Venus In situ Composition Investigations

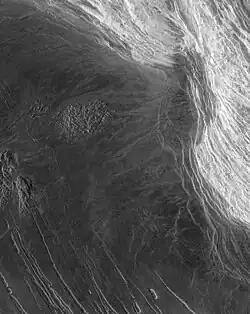
Tessera terrain in the Maxwell Montes seen in white on the right of the image. Eastern edge of Lakshmi Planum seen in gray on the left.

Venus In situ Composition Investigations (VICI) is a concept lander mission to Venus in order to answer long-standing questions about its origins and evolution, and provide new insights needed to understand terrestrial planet formation, evolution, and habitability.